Sharifate of Mecca

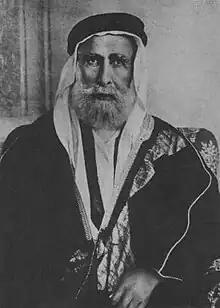
Hussein bin Ali, the Sharif and Emir of Mecca from 1908 to 1924 and King of the Hejaz from 1916 to 1924.

After the Hejaz was restored to the Ottomans, the provincial administration was restructured, and it was organised as the Vilayet of Hejaz. This led to the creation of two parallel political and administrative bodies: the Emirate and the Vilayet. After the Governor started to reside in Mecca, the Vilayet in a way took the Emirate into its jurisdiction, leading to a situation of dual government.